Akili Smith

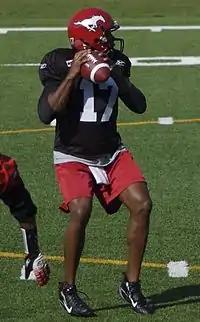
Smith with the Calgary Stampeders in 2007

Kabisa Akili Maradufu Smith (born August 21, 1975) is an American former professional football player who was a quarterback in the National Football League (NFL). He was selected by the Cincinnati Bengals in the first round (third overall) of the 1999 NFL draft, the third quarterback in the first three choices, behind Tim Couch (Cleveland Browns) and Donovan McNabb (Philadelphia Eagles). He played college football for the Oregon Ducks.